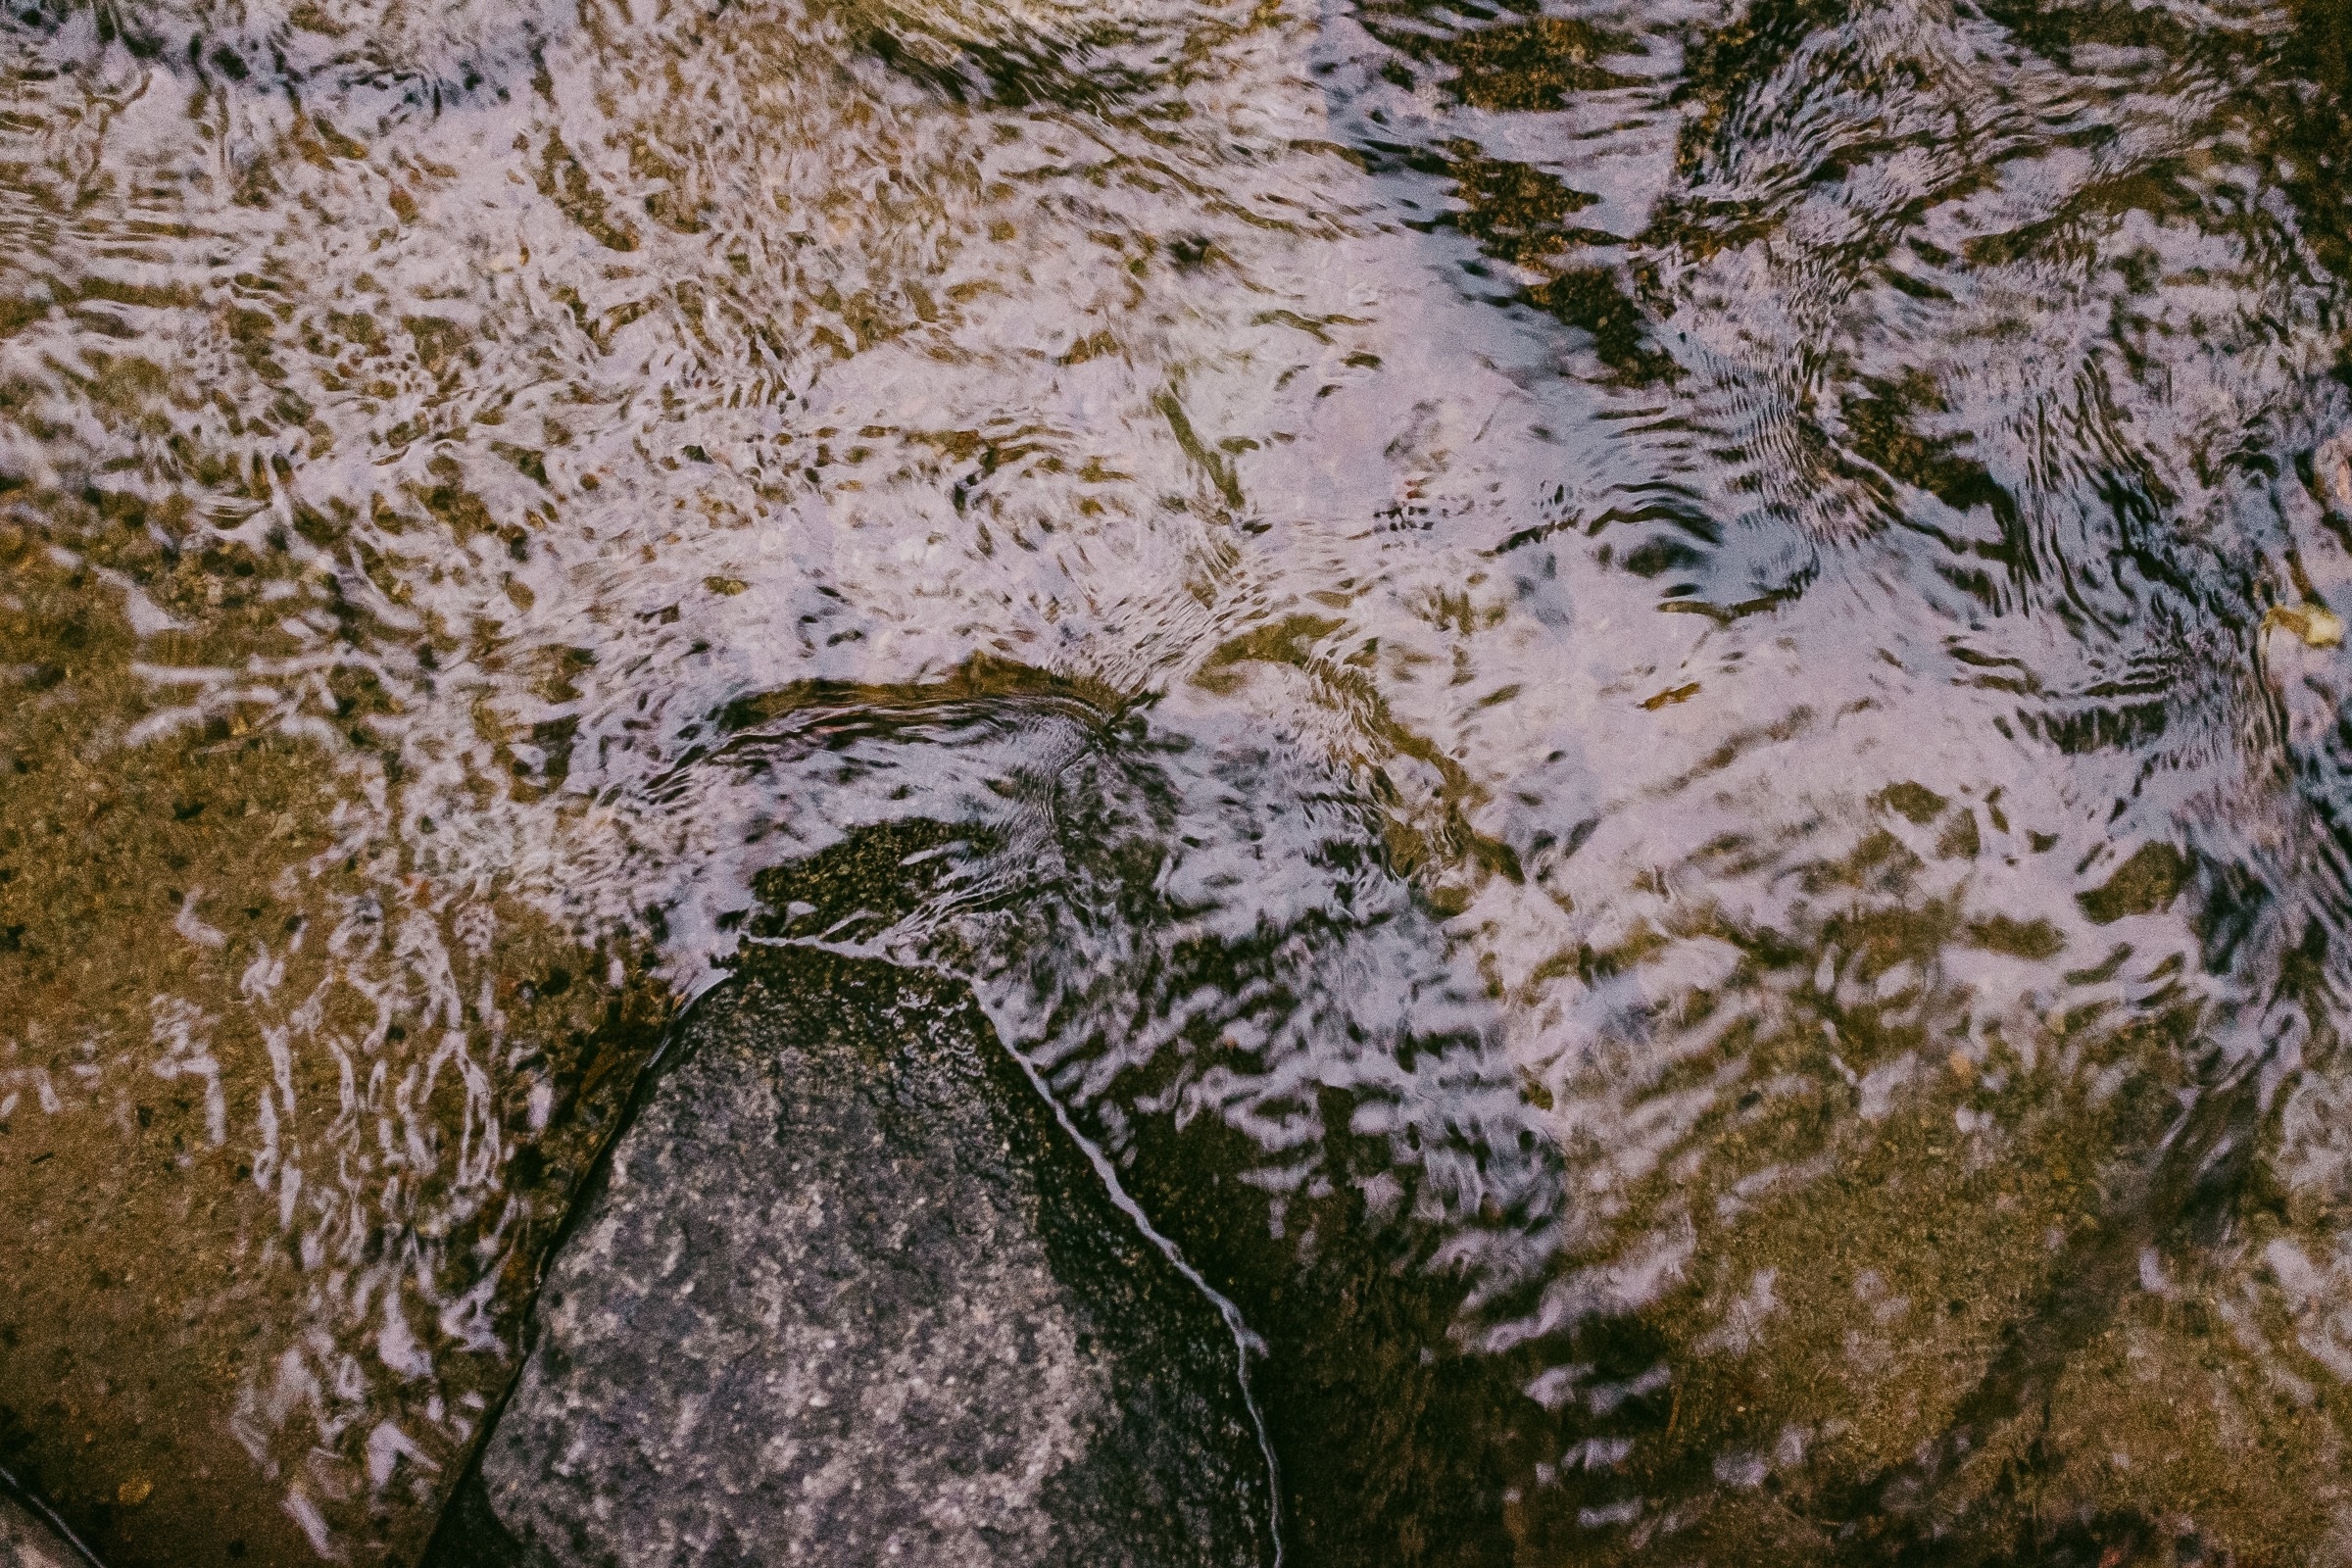
tree, water, nature, rock, branch, winter, leaf, frost, trunk, stream, ice, soil, geology, woody plant